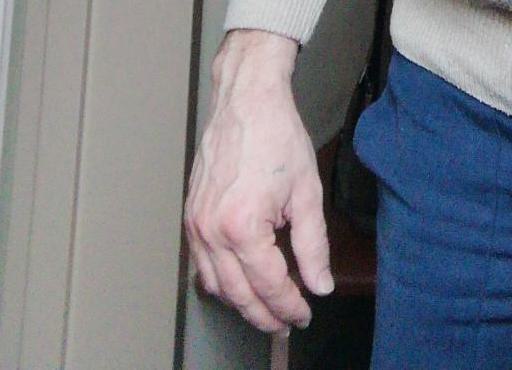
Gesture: no_gesture